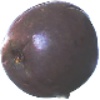
Label: Passion Fruit 1